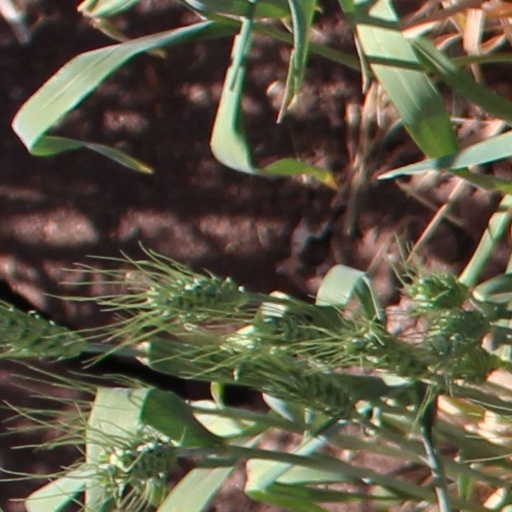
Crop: wheat